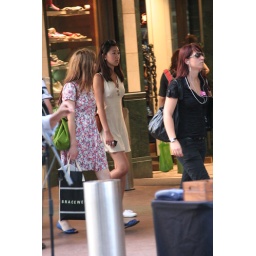
Girl in white dress